Hong Kong Space Museum

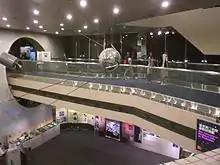
Museum lobby

Hong Kong Space Museum has two thematic exhibition halls: the Hall of Space Science and the Hall of Astronomy on the ground and first floors respectively. The exhibits, predominantly interactive, enable visitors to learn through a series of entertaining and educational experiences.